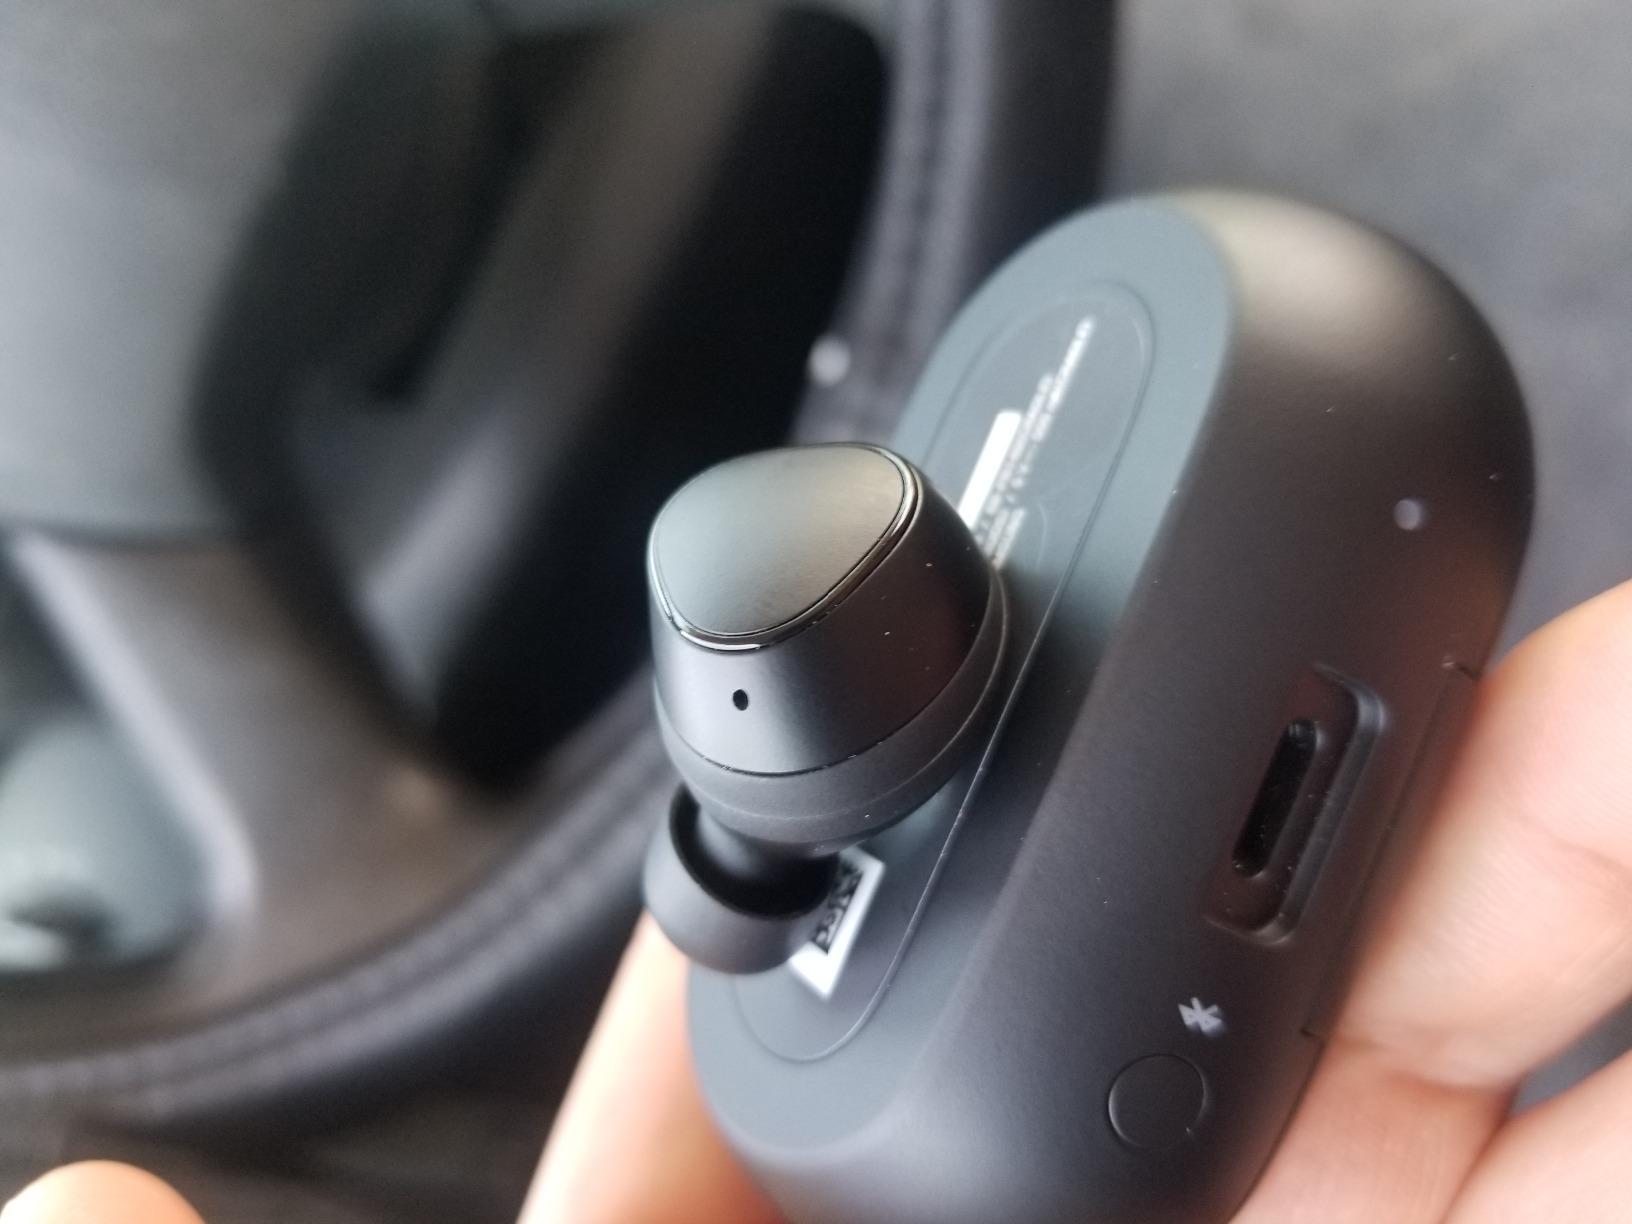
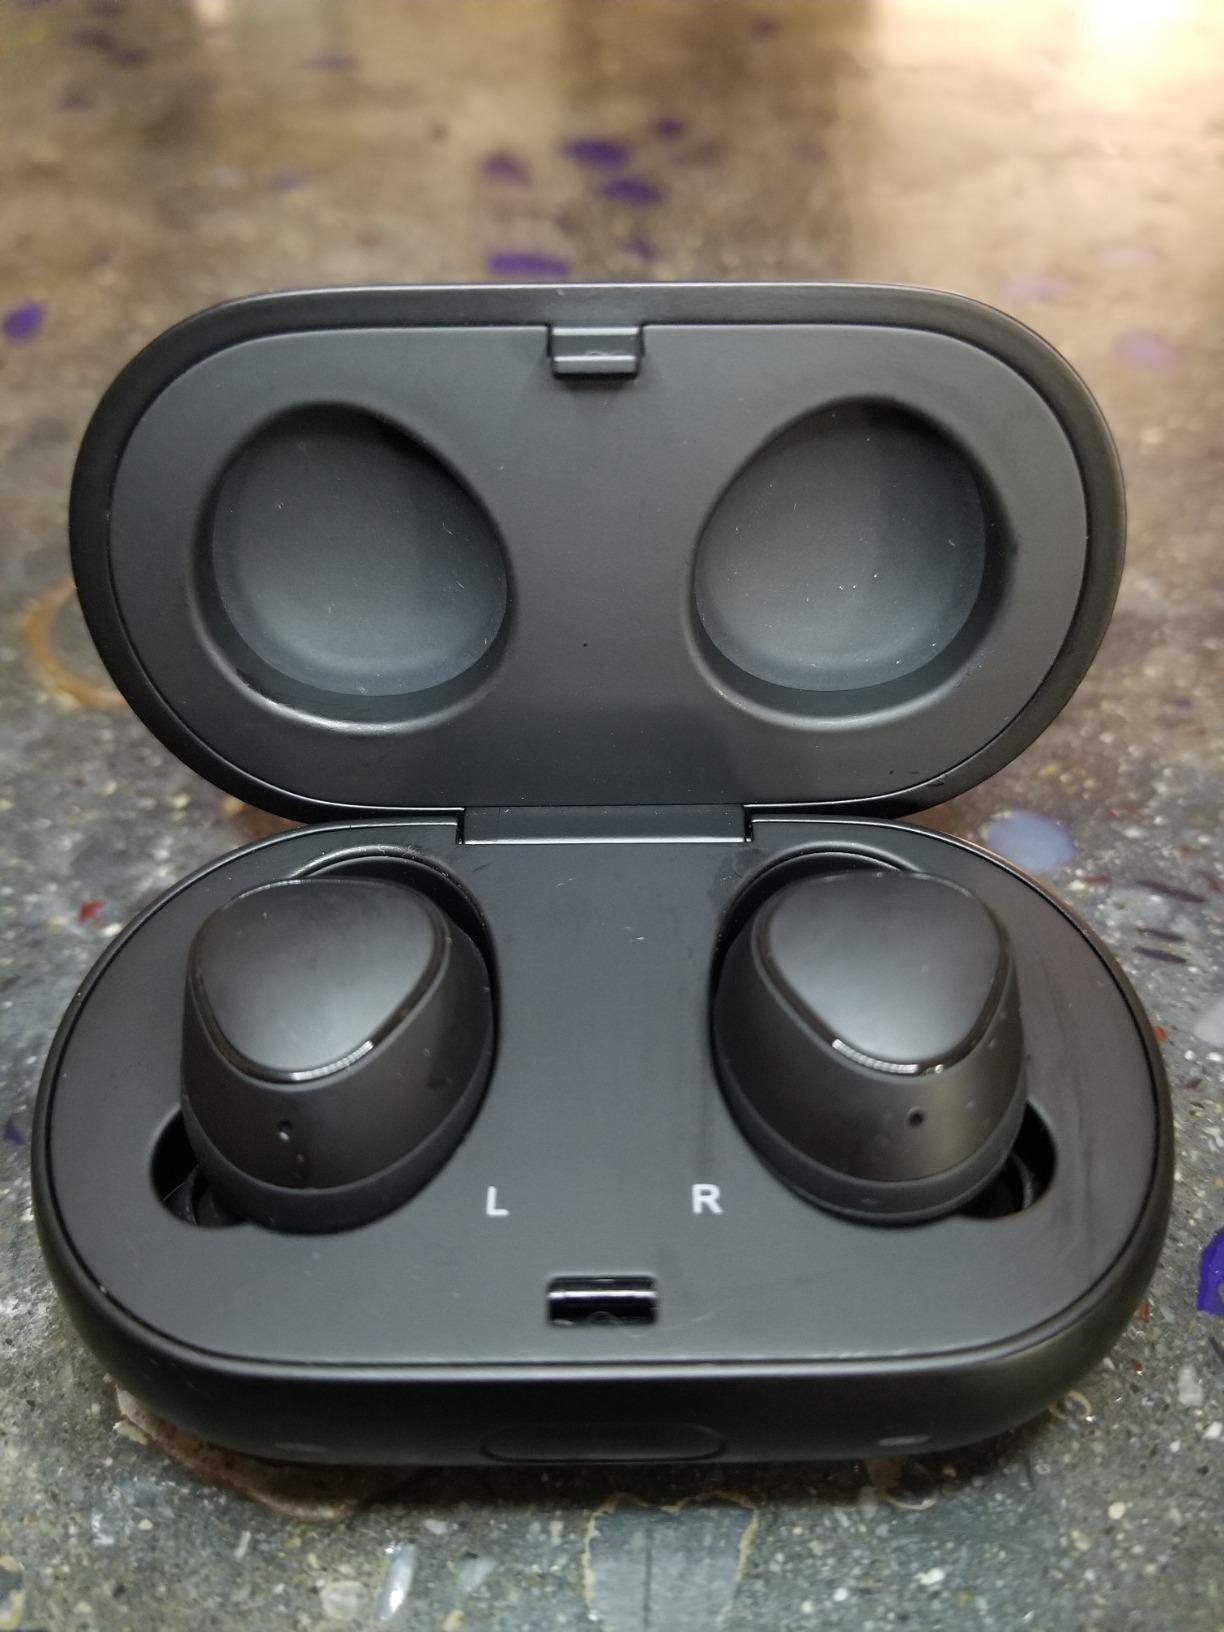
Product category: earbuds
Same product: yes